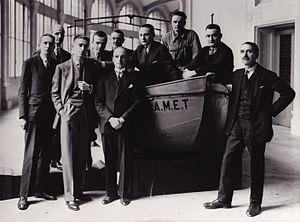
Membres de la Mission Dakar-Djibouti au Musée d'ethnographie du Trocadéro. De gauche à droite
La Mission Dakar-Djibouti est une célèbre expédition ethnographique menée en Afrique, sous la direction de Marcel Griaule, de 1931 à 1933.
Marcel Griaule, né à Aisy-sur-Armançon dans l'Yonne le 16 mai 1898 et mort à Paris le 23 février 1956, est un ethnologue français célèbre pour ses travaux sur les Dogons.